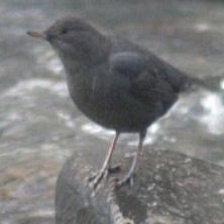
Species: AMERICAN DIPPER
Scientific name: CINCLUS MEXICANUS